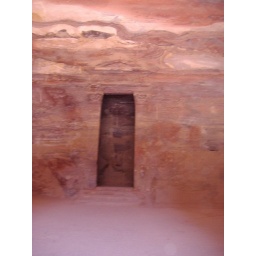
Ancient carvings into the sides of the mountain rock by ancient civilizations.